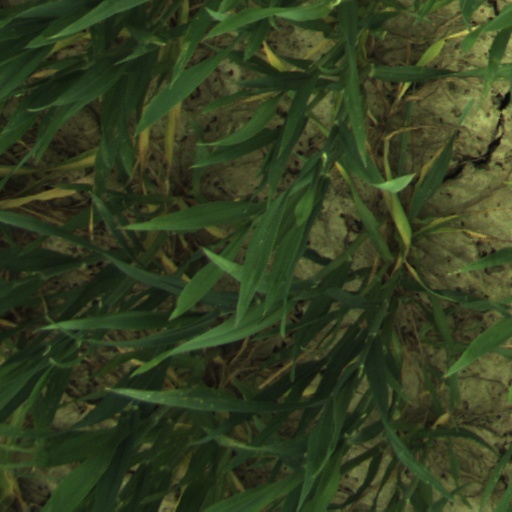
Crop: wheat